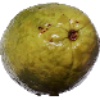
Label: guava